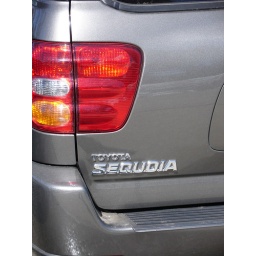
to buy a car named after the biggest tree in the world, and then taking it there..